Glutaric aciduria type 1

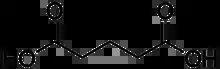
Glutaric acid

Glutaric acidemia type 1 (GA1) is an inherited disorder in which the body is unable to completely break down the amino acids lysine, hydroxylysine and tryptophan. Excessive levels of their intermediate breakdown products (glutaric acid, glutaryl-CoA, 3-hydroxyglutaric acid, glutaconic acid) can accumulate and cause damage to the brain (and also other organs), but particularly the basal ganglia, which are regions that help regulate movement. GA1 causes secondary carnitine deficiency, as glutaric acid, like other organic acids, is detoxified by carnitine. Mental retardation may occur.